2014 Pilger, Nebraska, tornado family

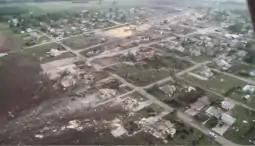
Aerial imagery of near high-end EF4 damages in Pilger

The second tornado crossed directly in front of the main tornado near X Road, where it caused its most violent damage. A farmhouse was completely leveled with winds reaching , and several barns on the farmstead were swept away. Trees in the area were debarked. As the second Pilger tornado moved north, the main tornado approached from the east, re-intensifying to low-end EF4 strength. It struck another farmstead at the intersection of X Road and 412 Road, sweeping away a farmhouse, lofting a car into the basement of the home, and destroying a barn. The second Pilger tornado maintained EF2 intensity as it demolished another barn. A 74-year-old man from Clarkson was killed when his car was flipped off the road by the tornado. The tornado then slightly strengthened to high-end EF2 intensity, causing severe damage to the exterior walls of a home before abruptly dissipating. The second Pilger tornado was on the ground for 17 minutes, traveled , and had a peak width of . It caused $1.12 million in damages, killed one person, and had maximum wind speeds of .